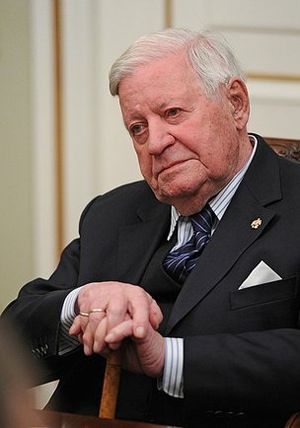
Døde i 2015 / November
Døde i 2015 er en liste over notable personer, der er afgået ved døden i 2015.